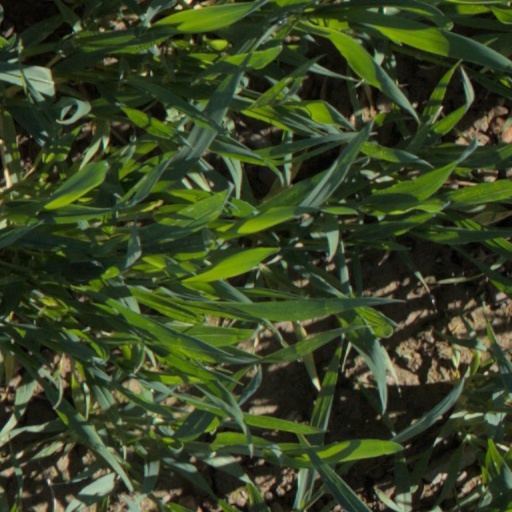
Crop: wheat